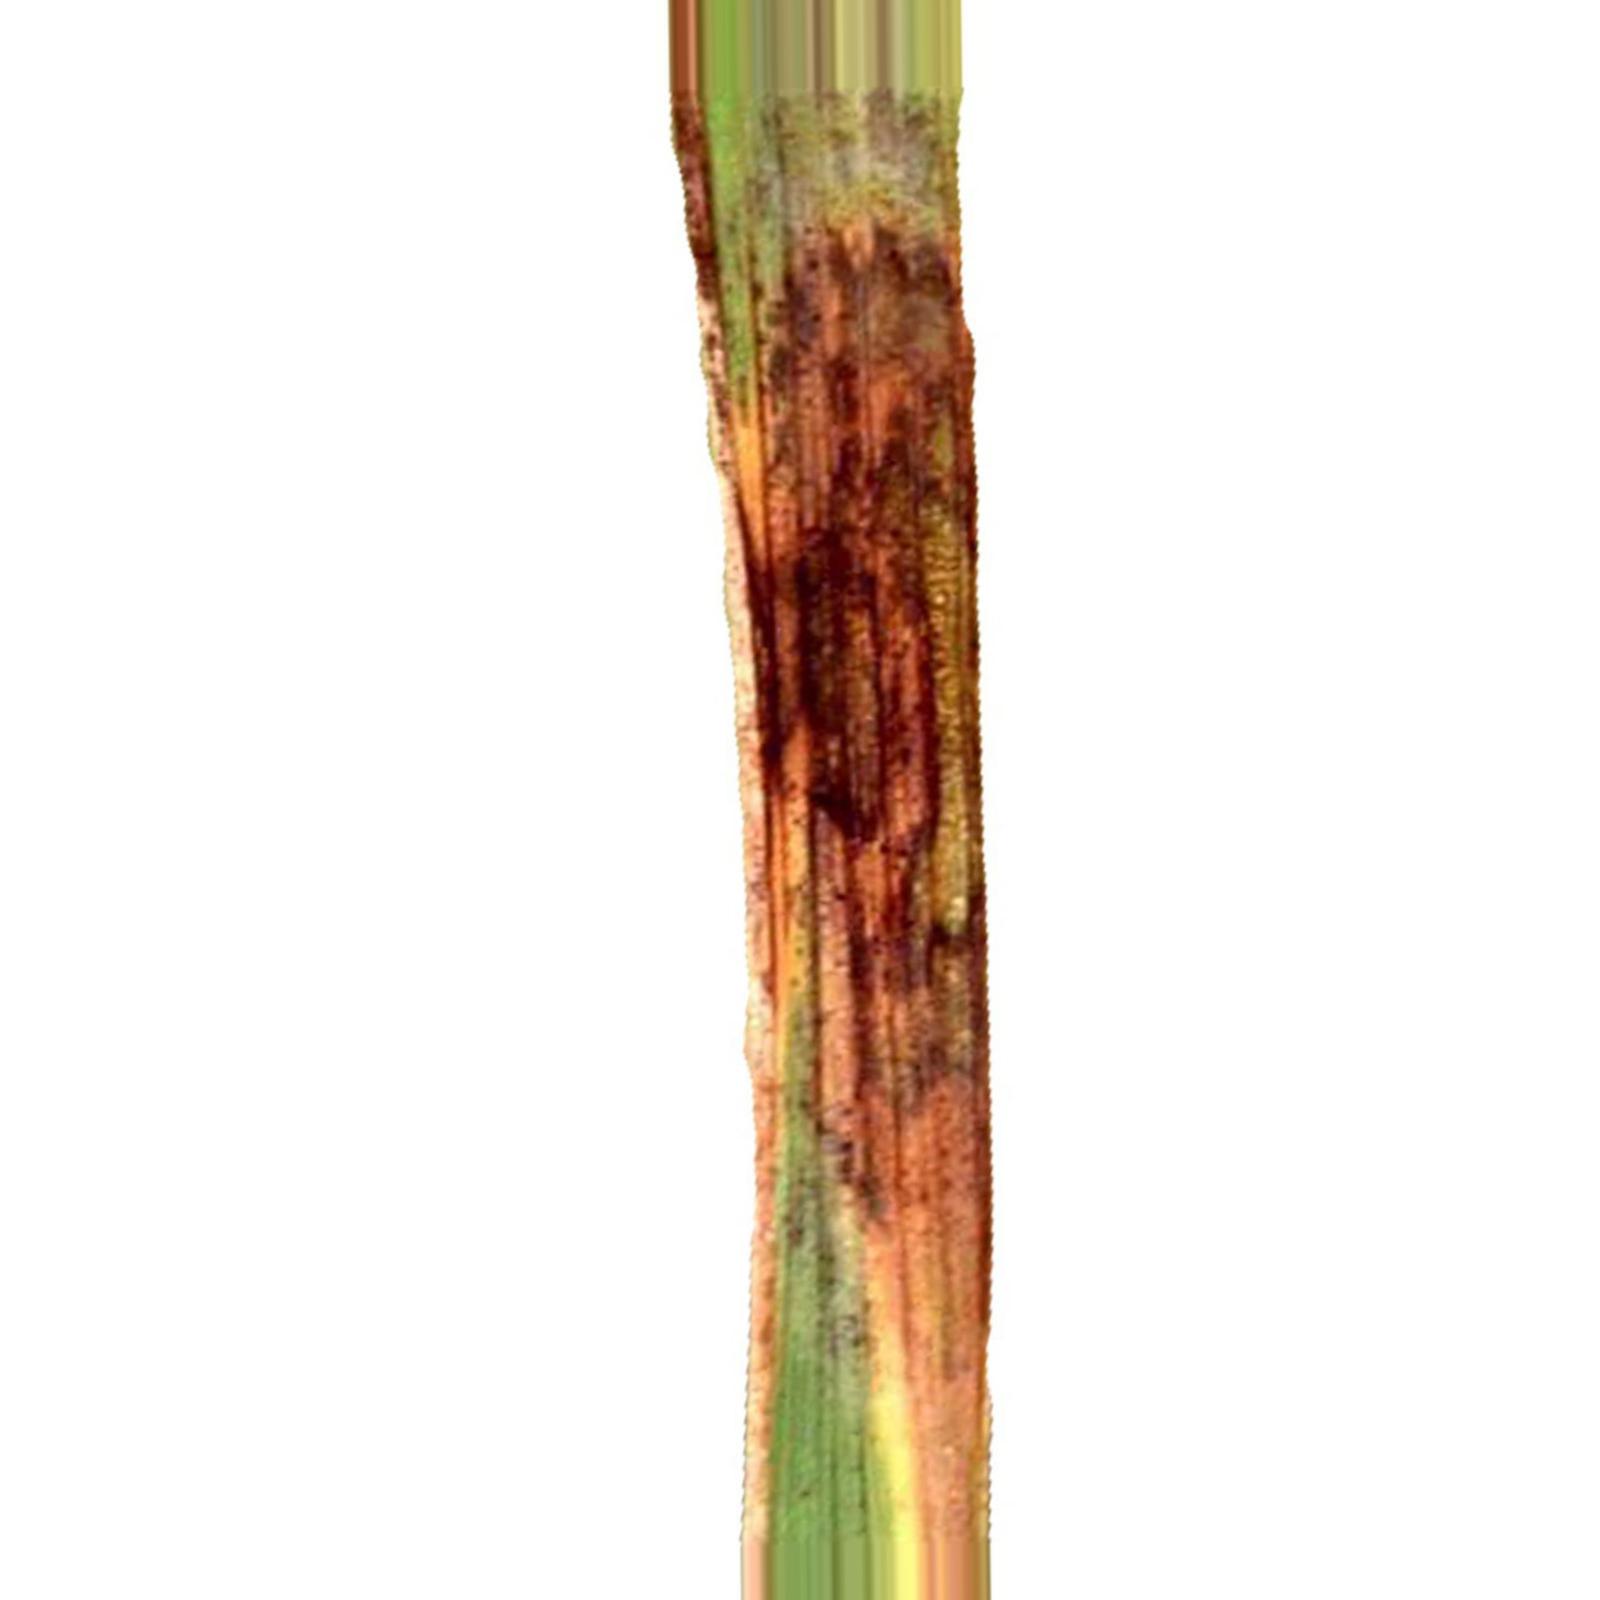
Nhãn: Bệnh Cháy lá ( Leaf scald )